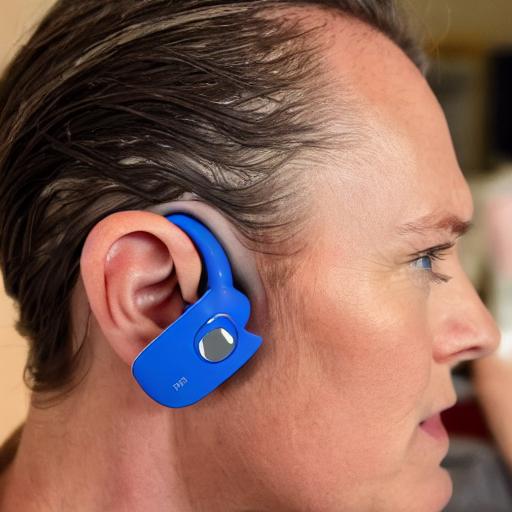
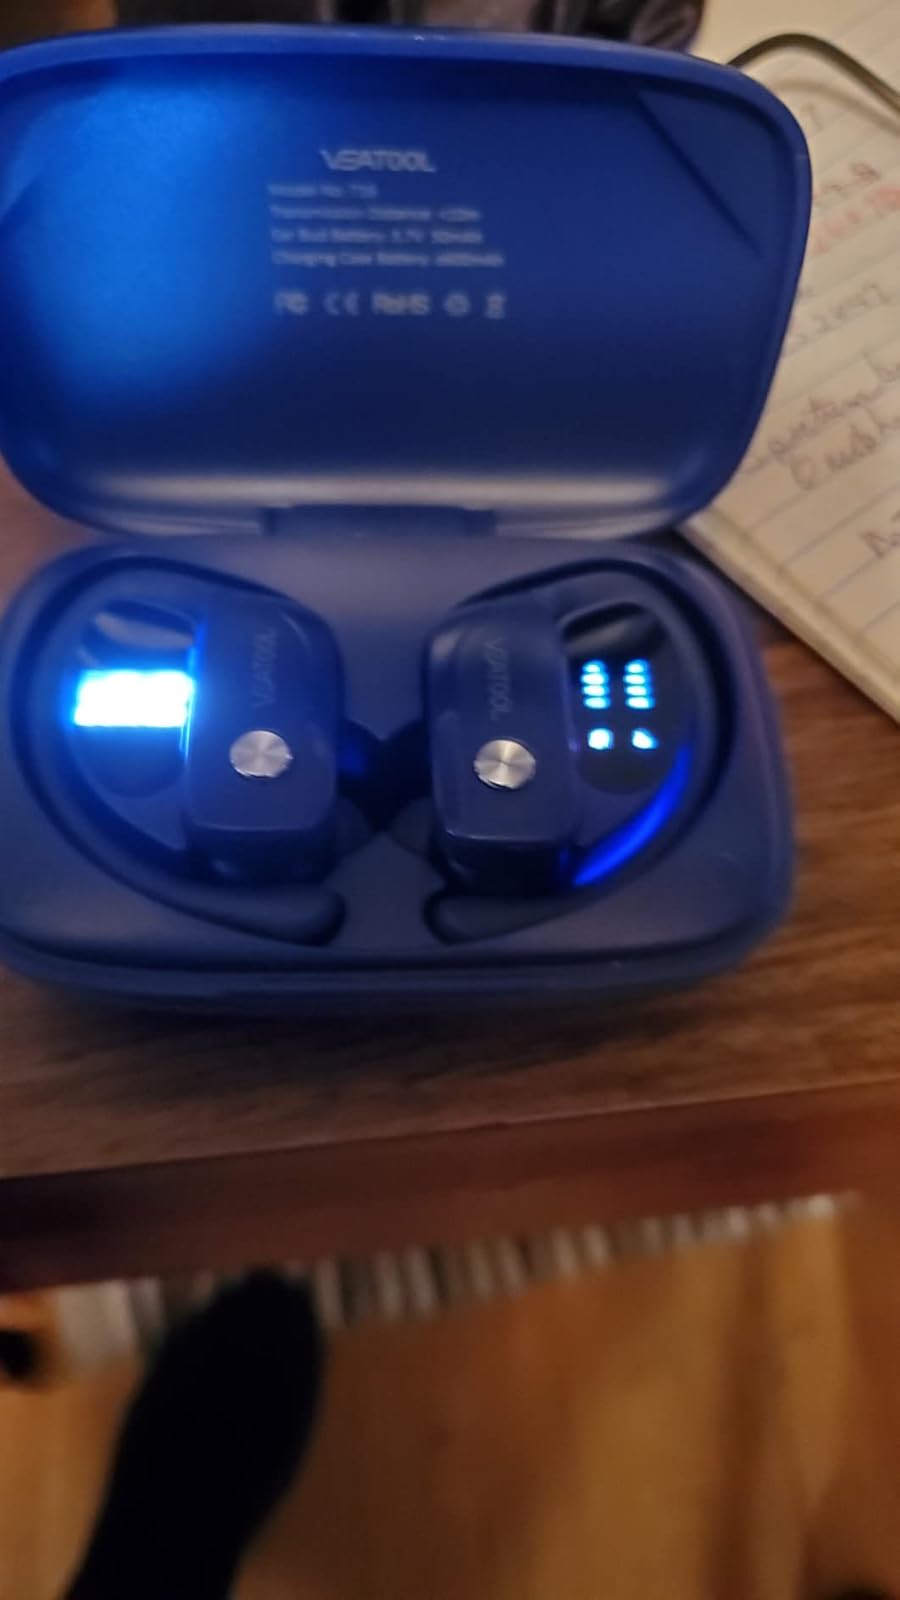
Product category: earbuds
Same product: no